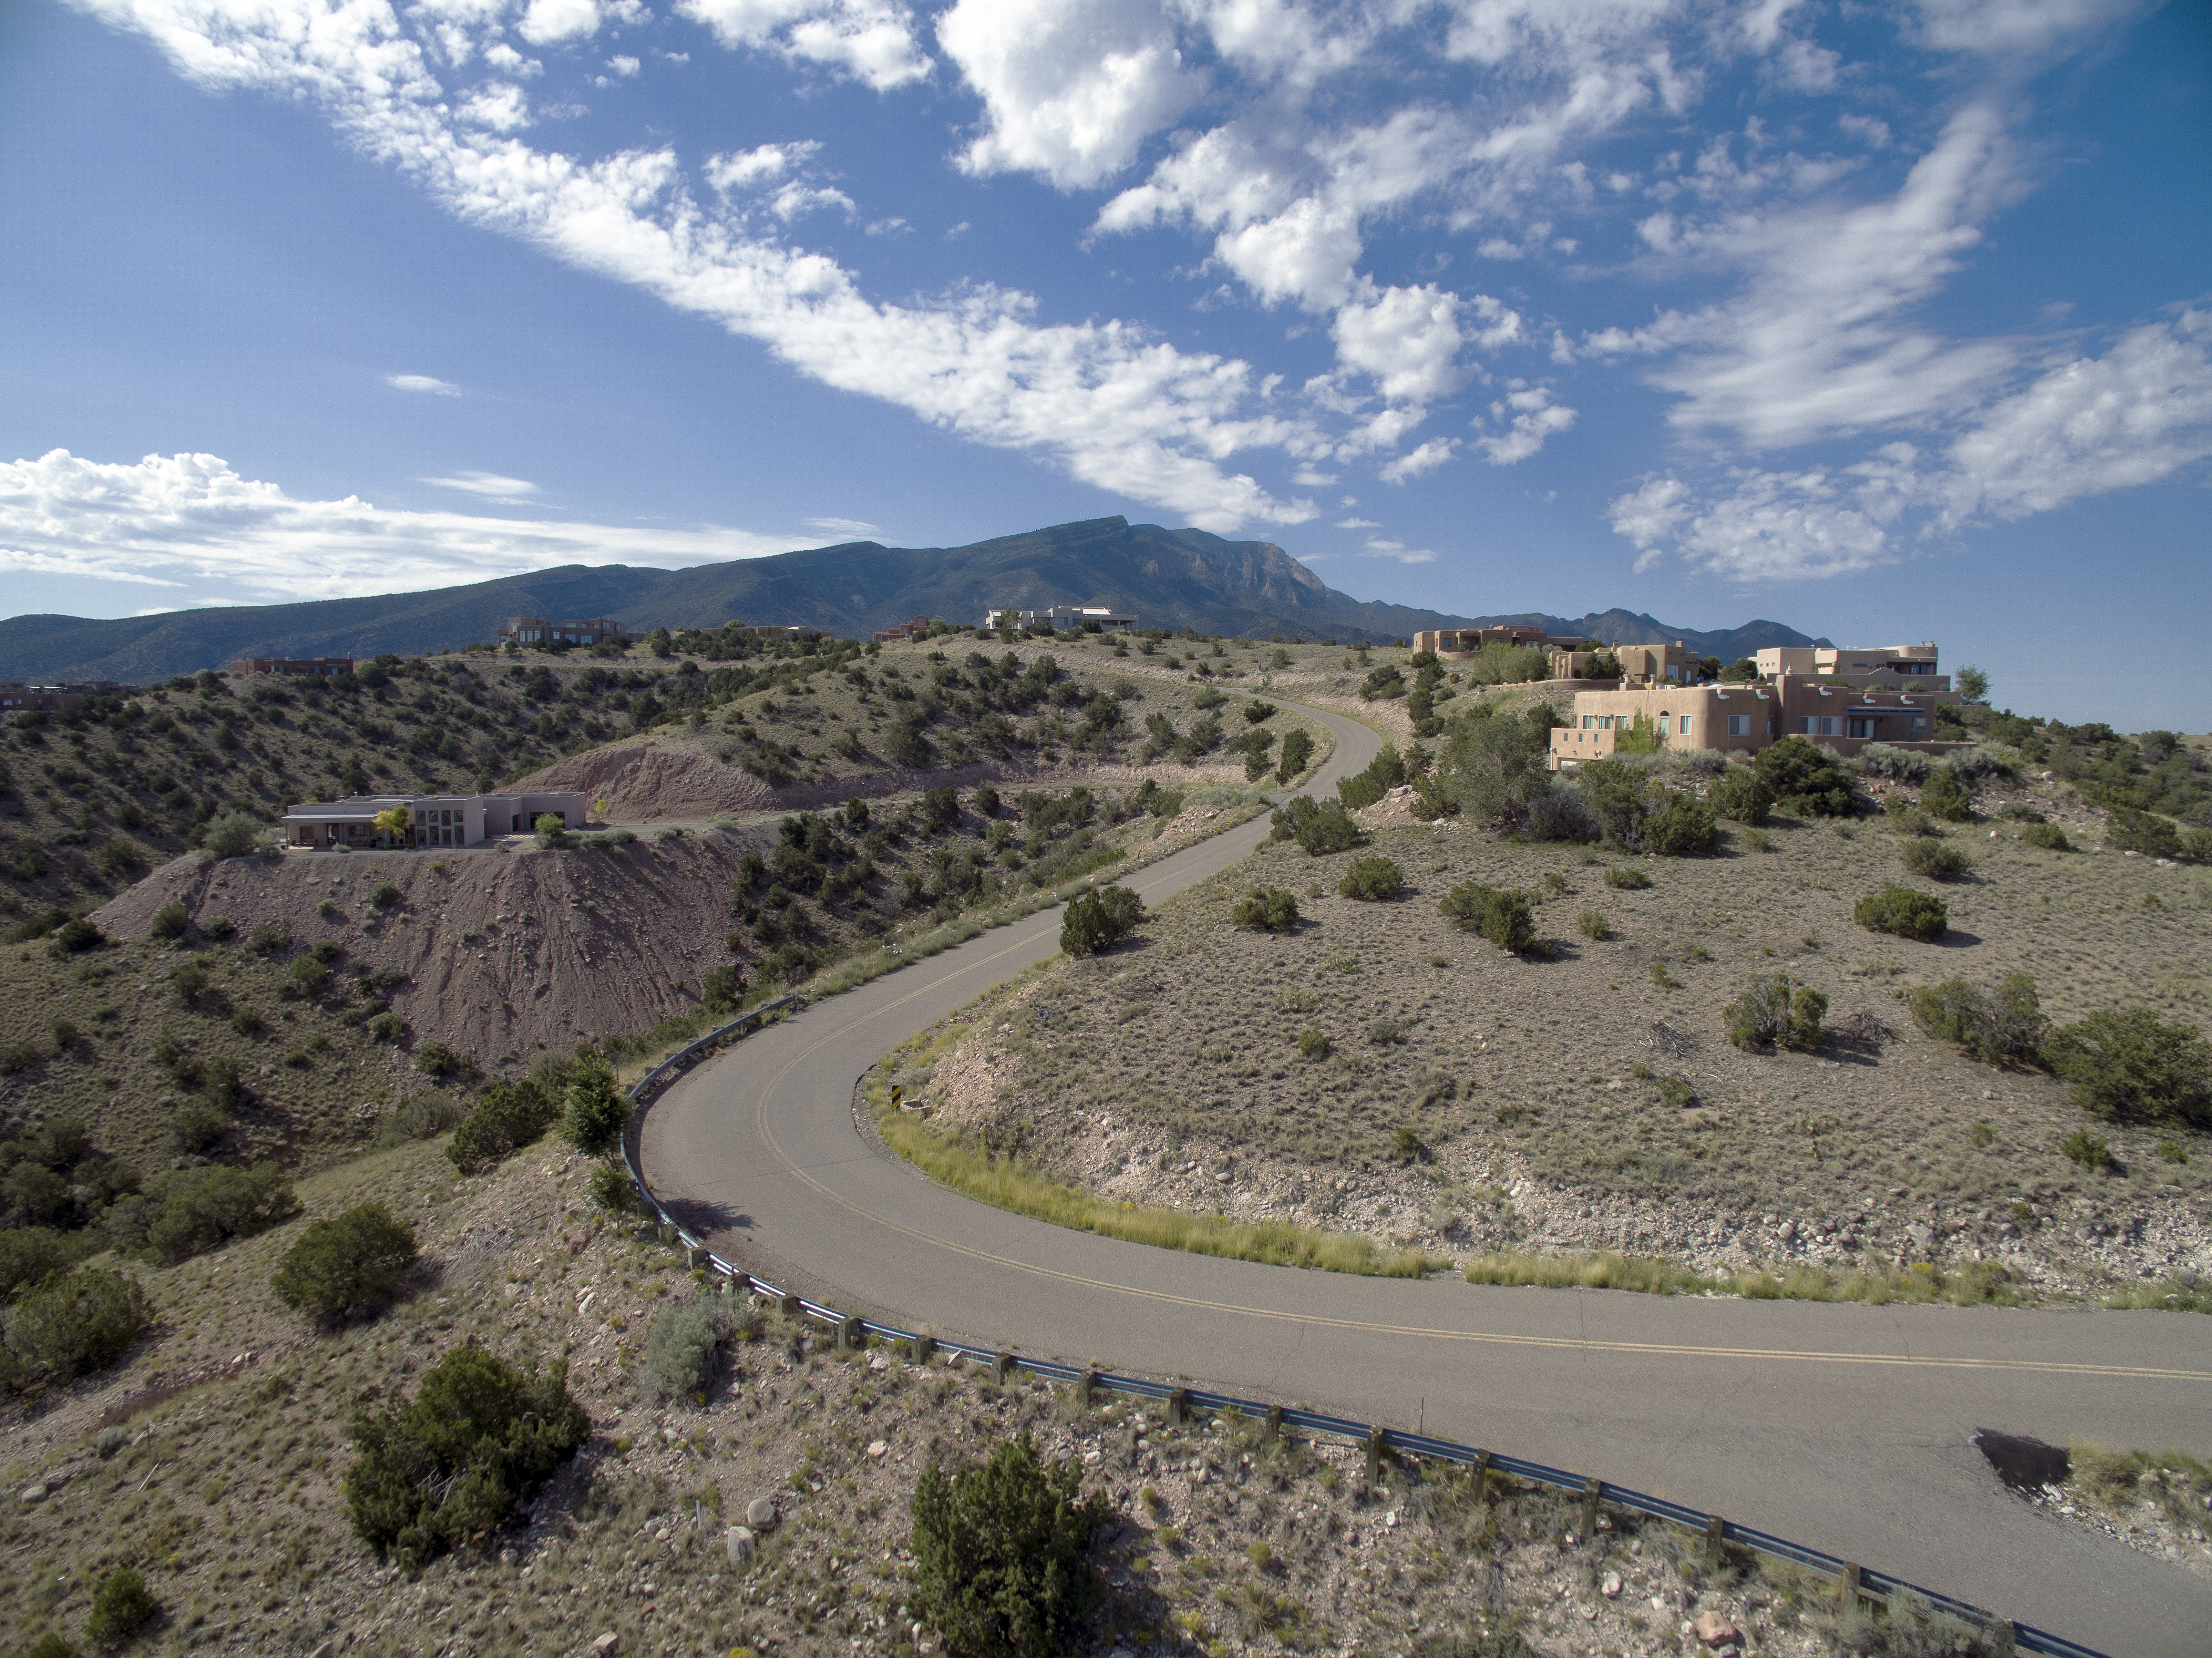
landscape, mountain, hill, valley, mountain range, panorama, reservoir, plain, badlands, plateau, ecosystem, aerial photography, mountain pass, mountainous landforms